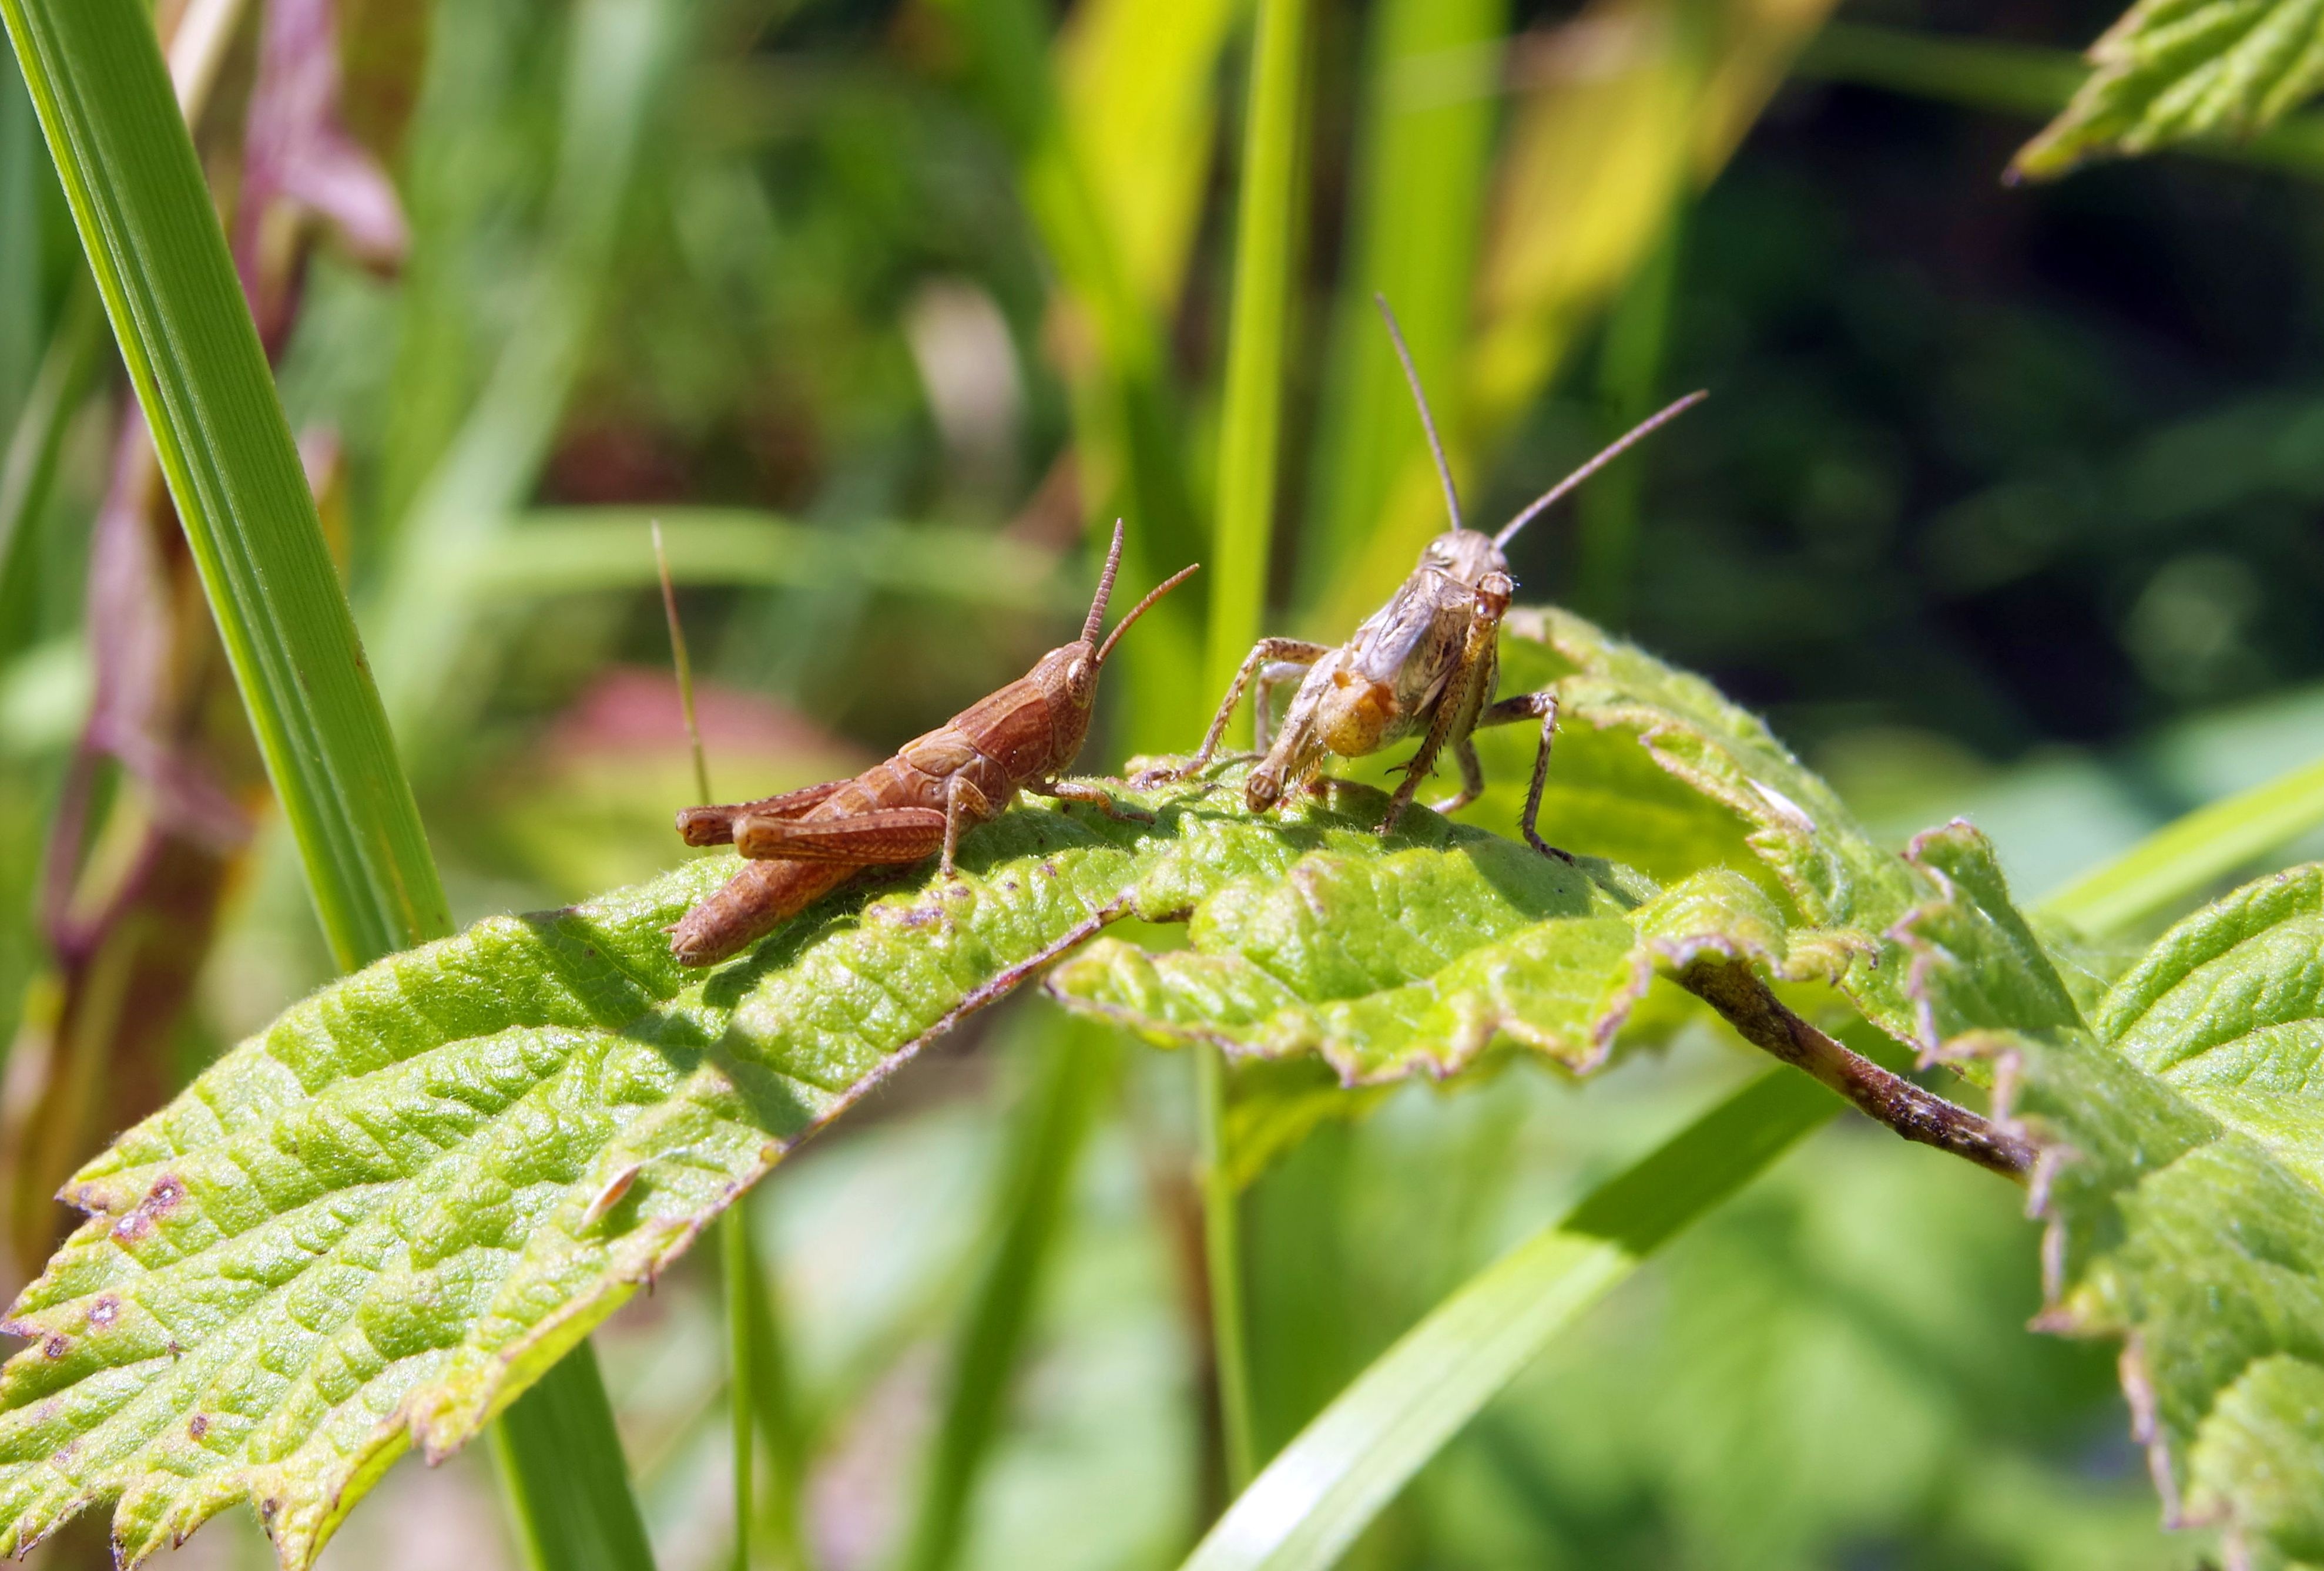
nature, grass, meadow, flower, green, insect, macro, closeup, fauna, invertebrate, cricket, close up, damselfly, grasshopper, locust, macro photography, arthropod, konik, plant stem, dragonflies and damseflies, net winged insects, cricket like insect